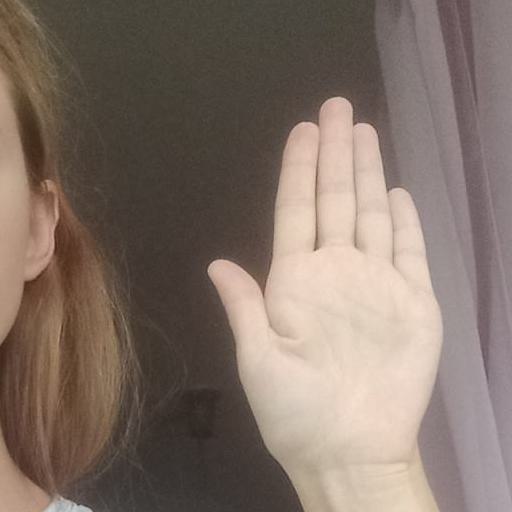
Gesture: stop